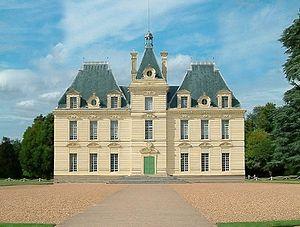
L’Affaire Tournesol est le 18ᵉ album de bande dessinée Les Aventures de Tintin, écrit par Hergé et publié en 1956.
Le château de Moulinsart est un château situé dans la localité fictive éponyme et imaginé par Hergé pour sa série de bande dessinée Les Aventures de Tintin. Tintin y est l'hôte du capitaine Haddock à la fin de la série.
Tintin : Objectif Aventure est un jeu vidéo de plateformes et d'action-aventure édité et développé par Capcom, en collaboration avec le studio satellite Moulinsart Multimédia. Le jeu vidéo est initialement commercialisé en Europesur Dreamcast le 23 Septembre 1999 et sur PlayStation le 21 septembre 2001, puis adapté et distribué par Atari Inc. sur Microsoft Windows le 16 novembre 2001. Il est le premier jeu vidéo en trois dimensions de la franchise Tintin, cinquième opus du nom, succédant à Le Temple du Soleil sorti en 1997, et précédant Le Secret de la Licorne sorti en 2011. Il a été faiblement accueilli par la majorité des critiques, bien que leurs avis soient partagés.